Hussar

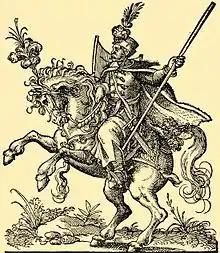
Hungarian hussar in the 16th century. Woodcut by Jost Amman

Etymologists are divided over the derivation of the word "hussar". Several alternative theories are summarised below: